Federal government of Mexico

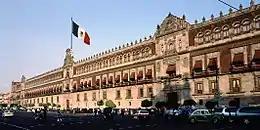
The National Palace, seat of the executive branch

The President of the United Mexican States is the head of the executive branch of the country. They are also the head of state, the head of government, and the supreme commander of the Armed Forces. The President is elected by direct, popular, and universal suffrage. Once elected, the candidate assumes the position on October 1 of the election year. (Prior to the Electoral Reform of 2014, the office was assumed on December 1 of the election year.) Their position lasts for a period of six years, with no possibility of reelection, not even in the case of having served as interim, provisional or substitute. The office of President of the Republic is only waived for serious cause, which must be qualified by the Congress of the Union. In case of death, dismissal, or resignation, the Secretariat of the Interior immediately and provisionally assumes the position (if the absence is the day of the inauguration, it would be the president of the senate, the provisional president). Later, with the reservations contemplated by the constitution, it is up to Congress to appoint a substitute or interim.